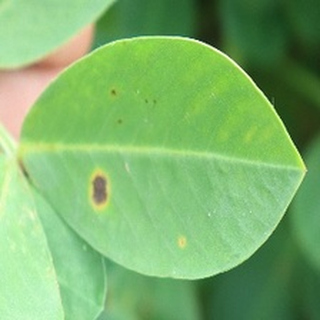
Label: groundnut_early_leaf_spot